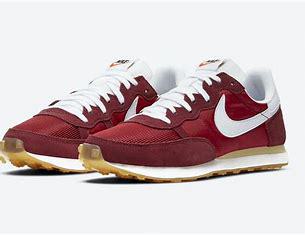
Brand: Nike
Model: Challenger OG